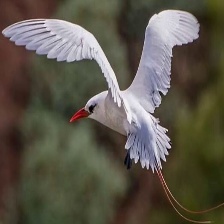
Species: RED BILLED TROPICBIRD
Scientific name: PHAETHON AETHEREU